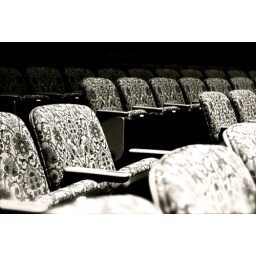
Best seat in the house